Martha Scanlan

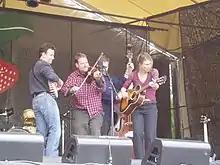
Scanlan and band onstage at the 2006 Strawberry Spring Music Festival (Scanlan on the far right)

Martha Scanlan is an American singer-songwriter and musician, based in Montana.